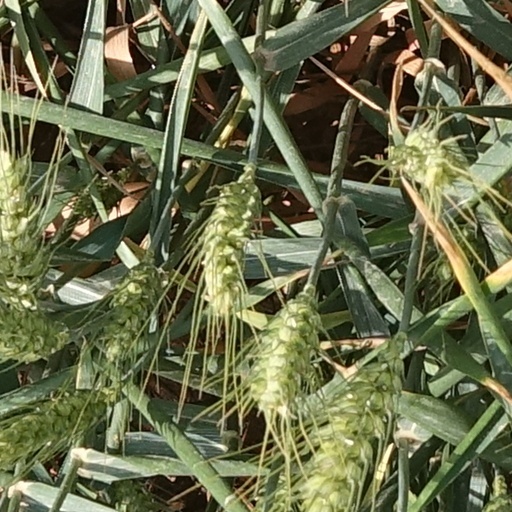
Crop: wheat